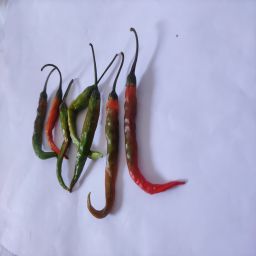
Crop: Chile Pepper
Quality: Old